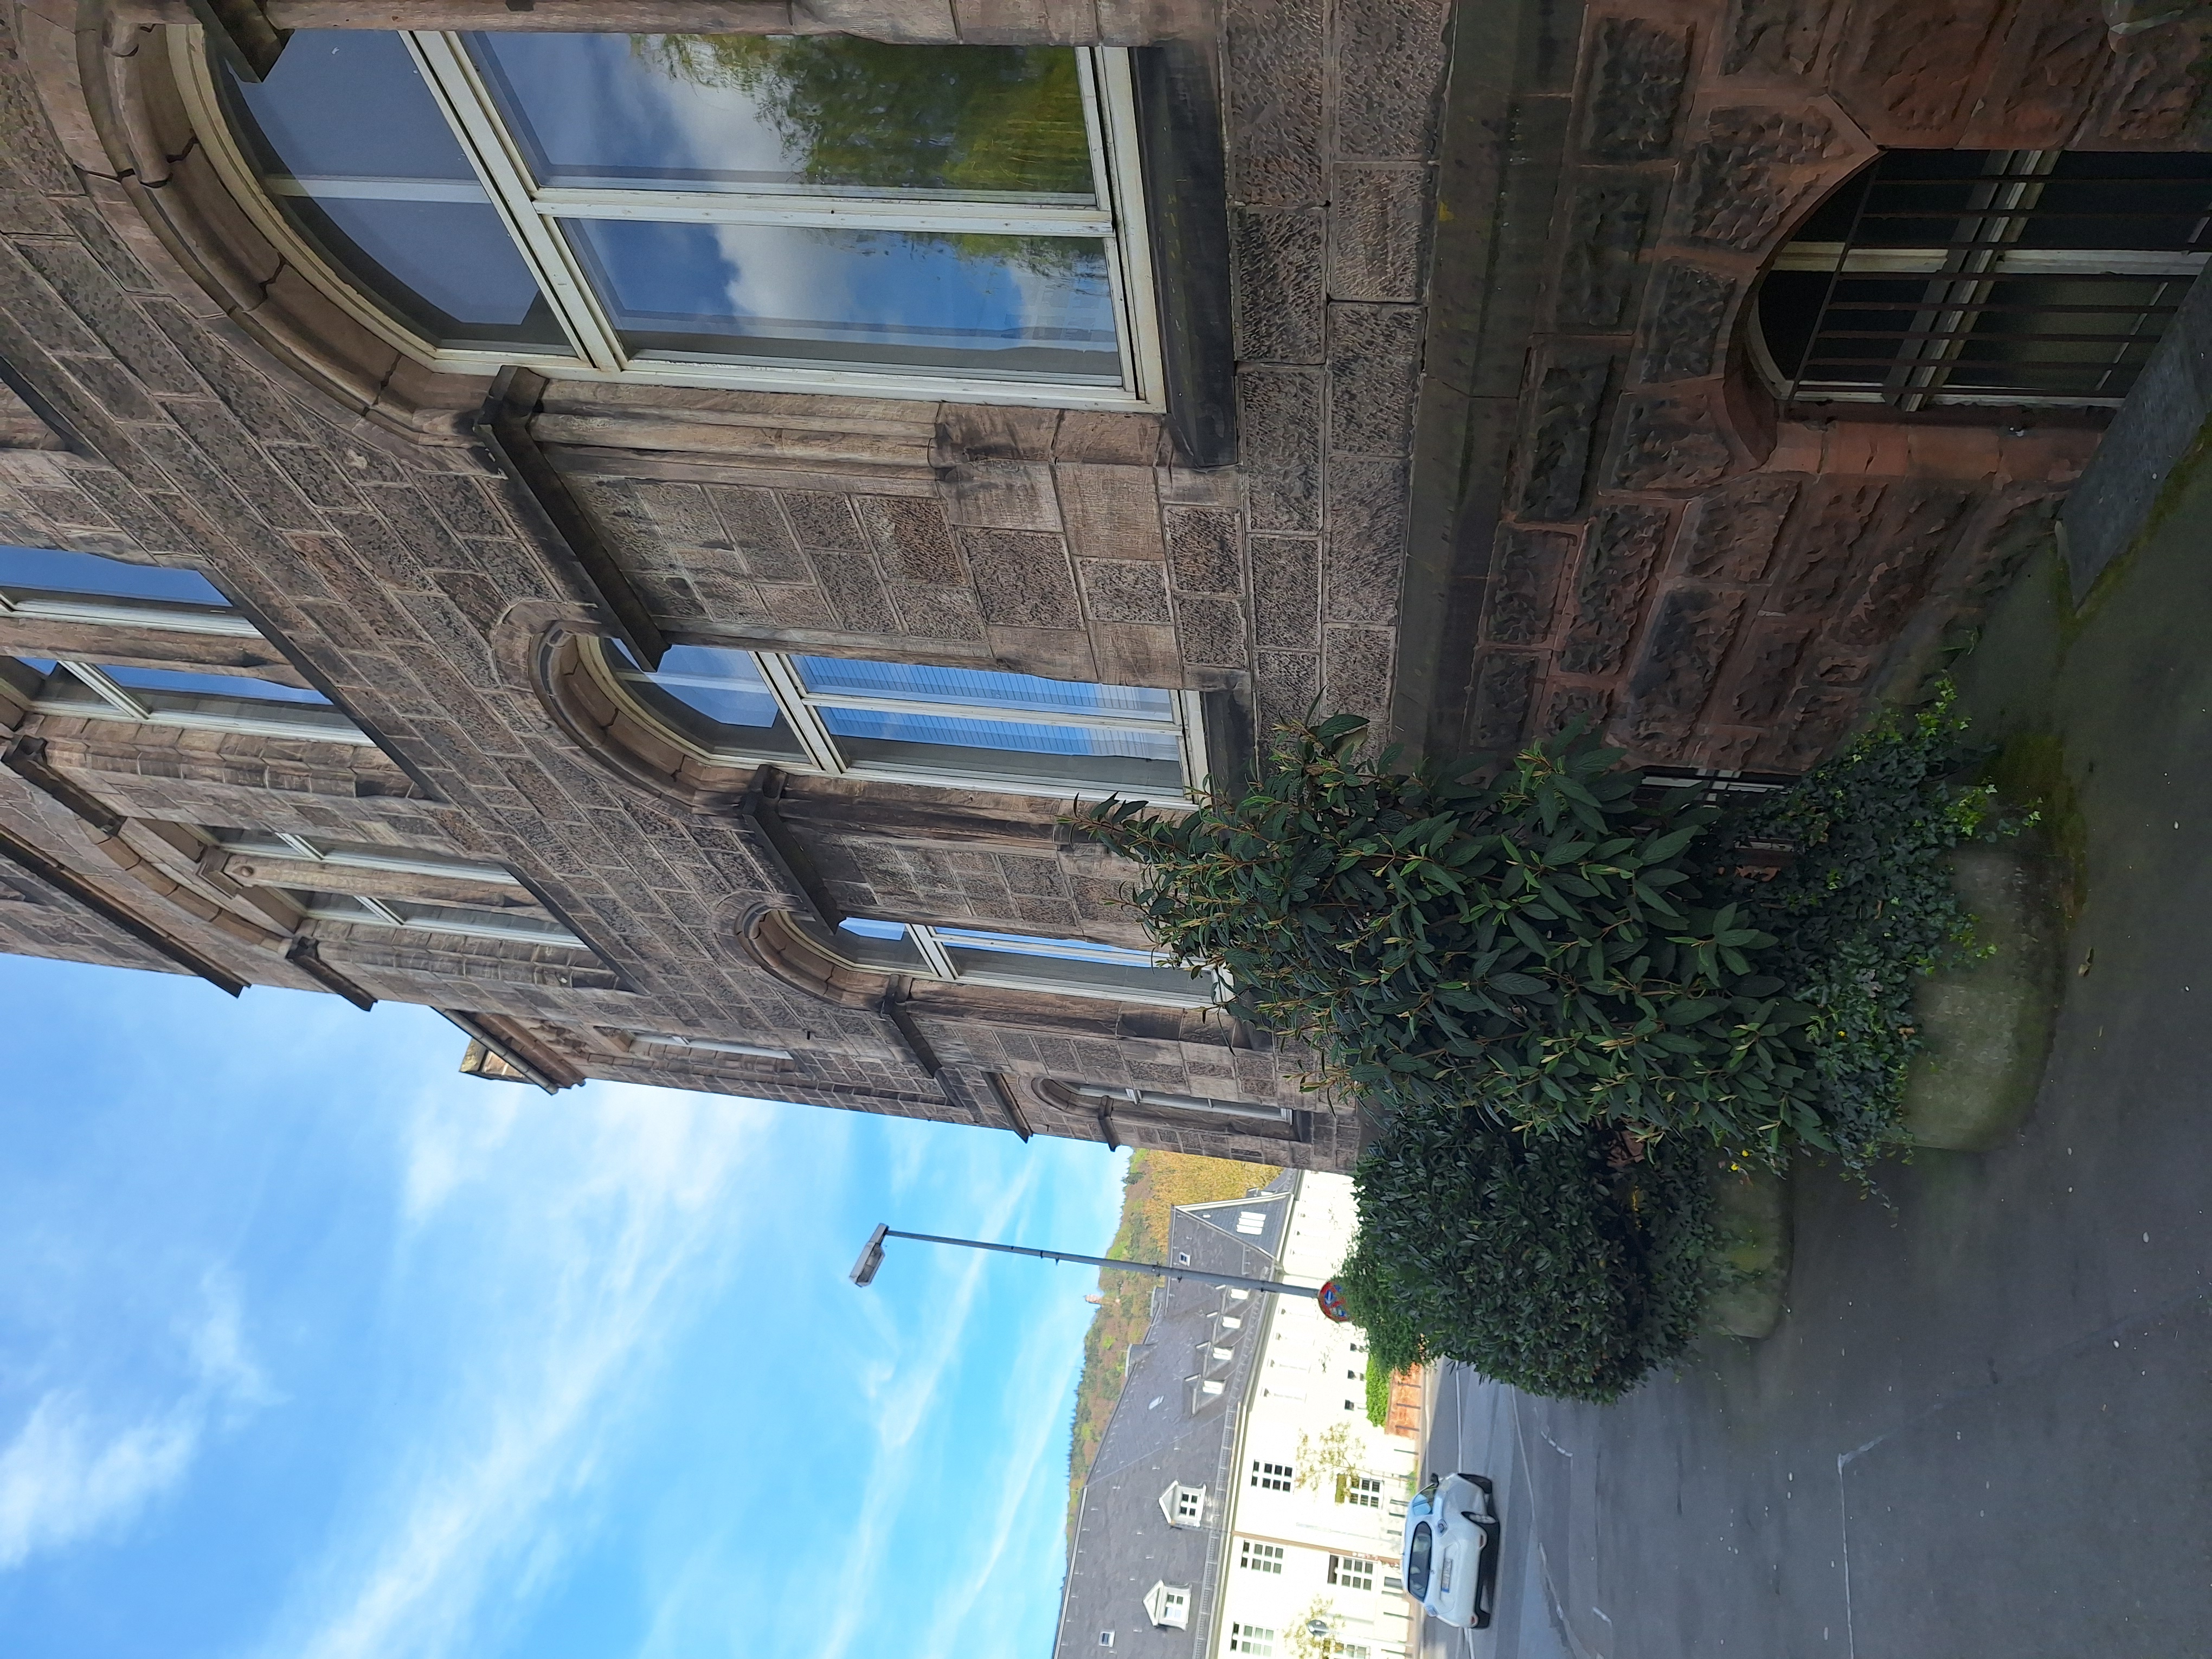
Building: Deutschhausstraße 1